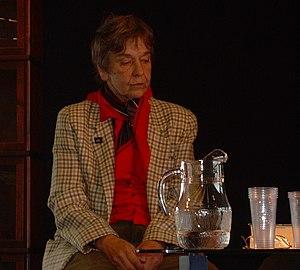
Sirkka Turkka, est un écrivain finlandais.